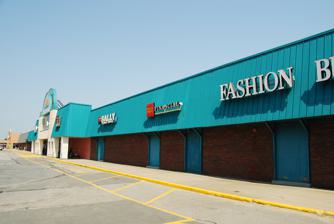
Building: SouthCoast Marketplace
Country: United States of America
Year built: 1971
Shopping mall in Fall River, Massachusetts, U.S. SouthCoast Marketplace New Harbour Mall in 2010. Location Fall River, Massachusetts , United States Coordinates 41°40′20″N 71°09′27″W / 41.6722°N 71.1575°W / 41.6722; -71.1575 Opening date 1971 (New Harbour Mall) October 7, 2017 (SouthCoast Marketplace) Closing date January 2, 2016 (New Harbour Mall) Owner CEA Group No. of stores and services 26 Total retail floor area 377,000 sq ft (35,000 m 2 ) No. of floors 1 Website southcoastmarketplace .com SouthCoast Marketplace is a power center in Fall River, Massachusetts , United States, at the intersection of Route 24 and Route 81 . The center opened in 2017 and replaced the New Harbour Mall , an enclosed shopping mall that was located at the site from 1971 to 2016. New Harbour Mall was noted for having once been the only shopping center in the United States to feature rival department store chains Kmart and Walmart as its anchor stores until 2013. The mall closed its doors on Jan 2, 2016 to undergo a $50 million renovation by the CEA Group, and was demolished and replaced by SouthCoast Marketplace. History Harbour Mall opened in 1971 with discounters Bradlees and Grant City (the discount division of W.T. Grant ) as its anchor stores, the latter of which was converted to Kmart following the 1976 closure of the Grant City chain. Except for the addition of a movie theater in 1984, Harbour Mall remained largely unchanged until a 1993 renovation which added skylights , new entrance canopies, and re-designing of the common mall areas. The mall's movie theaters closed in September 2007. In its final years, the New Harbour Mall was largely empty except for its anchor stores. In 2015, a reporter for the Fall River's Herald News described the mall's interior as "Dark, depressing and almost eerie, with most of its store spaces shuttered and empty." Among the few interior stores left in the mall at that time were Payless ShoeSource and Rainbow , with other previous tenants such as GNC and RadioShack having already closed their locations in the mall after Walmart relocated to a new, larger store elsewhere in Fall River in 2013. The interior of the mall was closed on January 2, 2016. Kmart, the last remaining anchor tenant, closed its store in the mall in May 2016. Following its conversion from the New Harbour Mall to SouthCoast Marketplace, the property is now a power center with no indoor mall sections. The anchor tenants of the plaza, according to the official website, are Market Basket , T.J. Maxx , and Picture Show Theaters. All of which opened in October 2017. Other tenants include PetSmart , Staples , Old Navy , Ulta Beauty , Supercuts , Five Below , Qdoba , Five Guys , Starbucks , Burger King , Chick-fil-A , and Jersey Mike's Subs . References